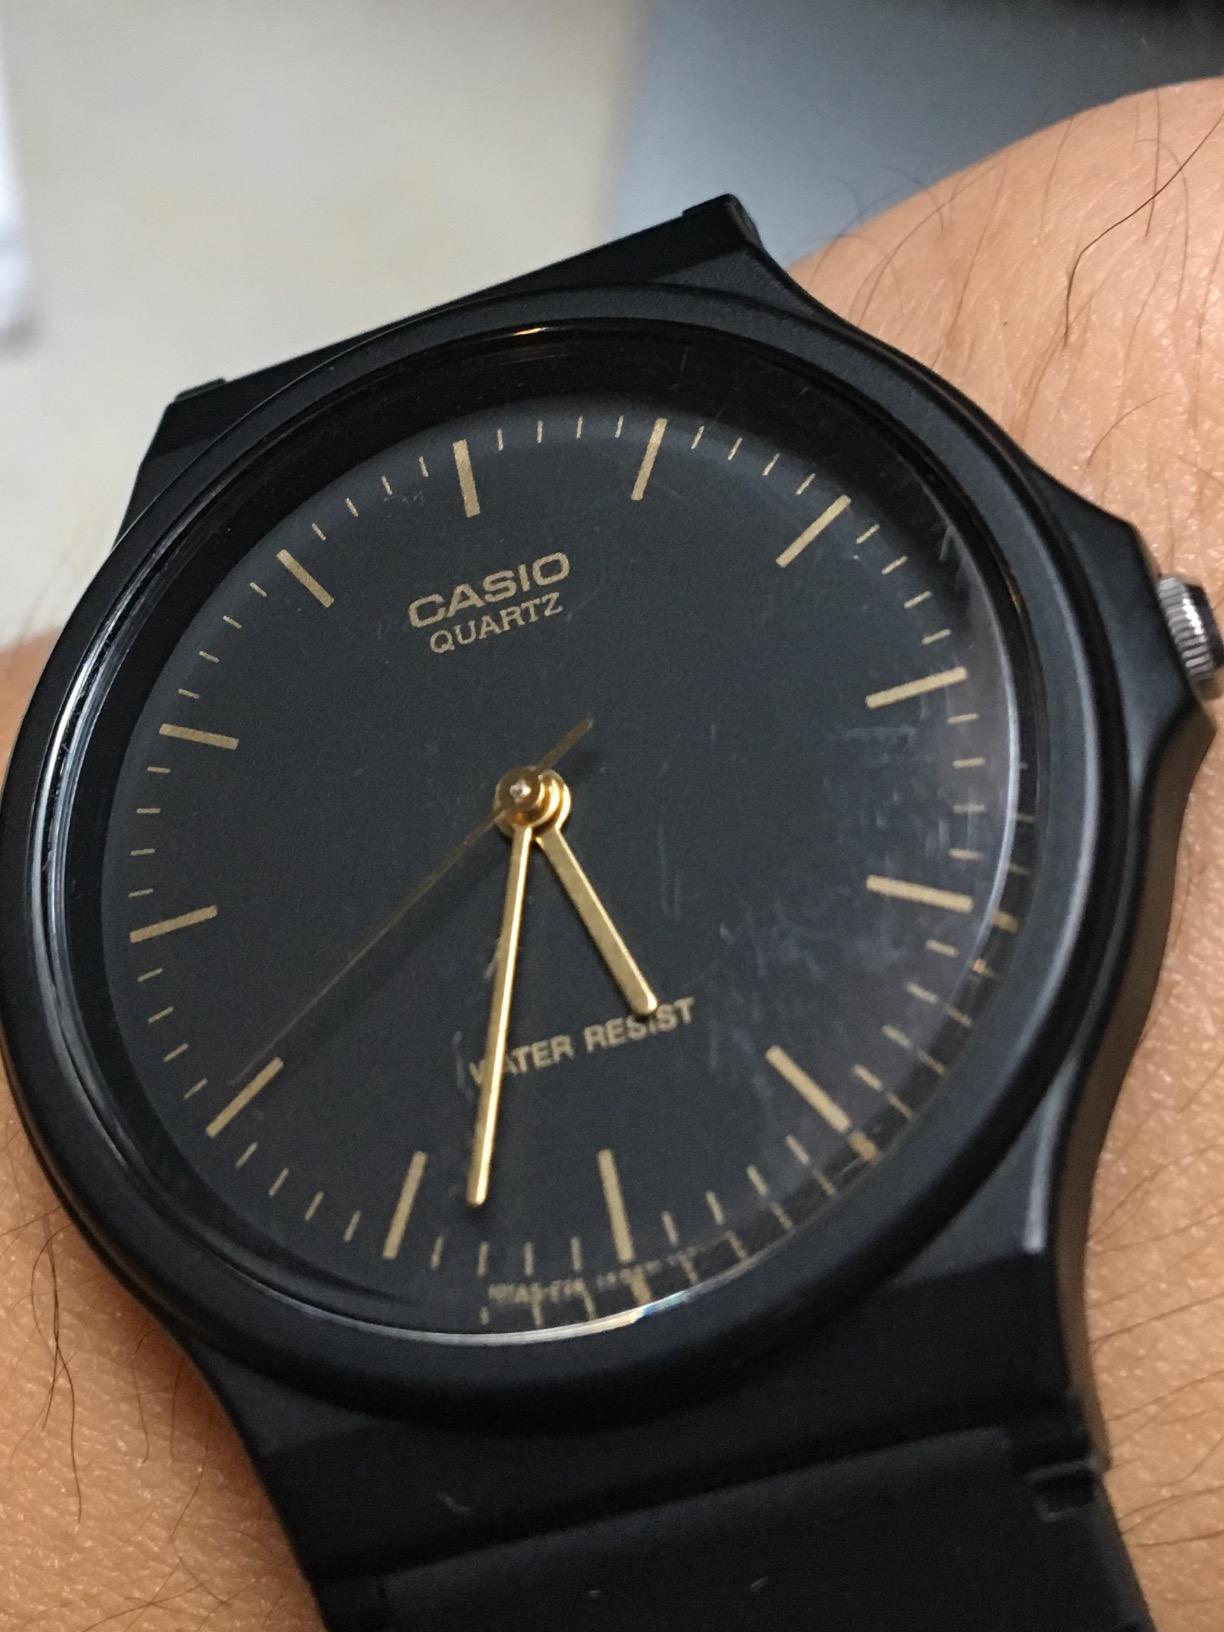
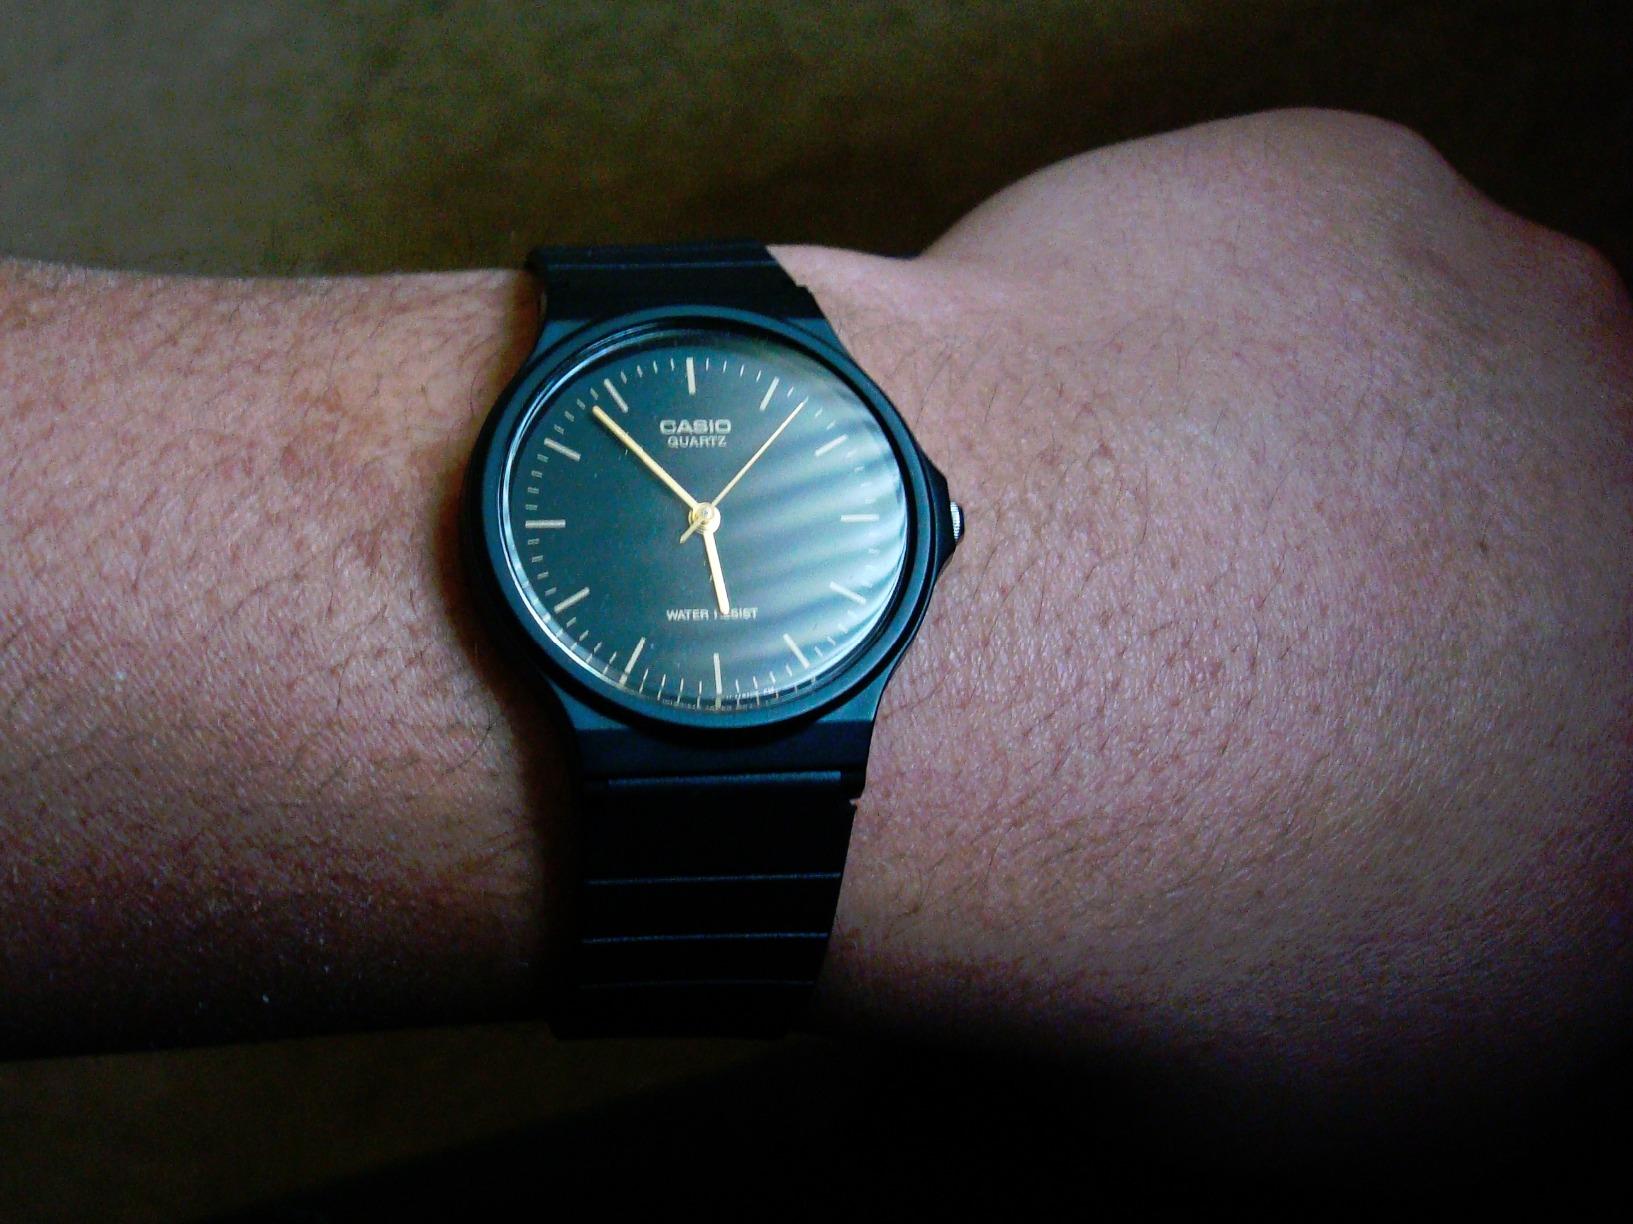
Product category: accessories_watch
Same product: yes